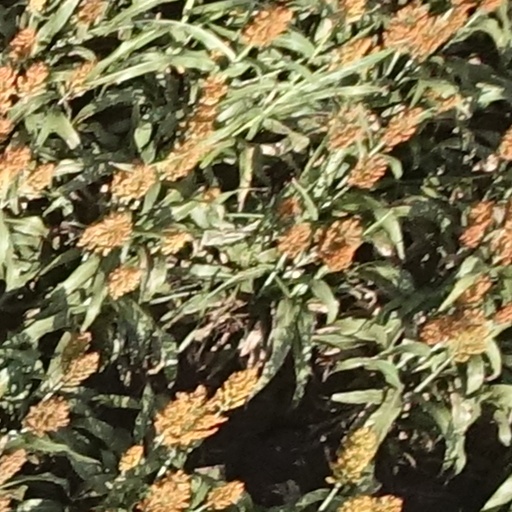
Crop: sorghum